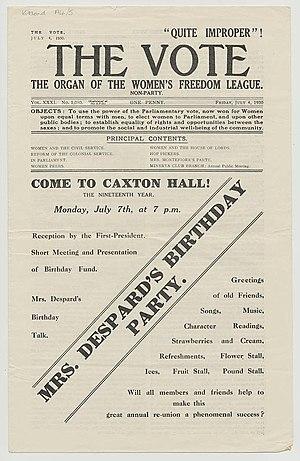
La Women's Freedom League, abrégé en WFL, était une organisation politique féministe socialiste britannique, qui s'investit dans les années 1900-1910 pour le droit de vote des femmes.